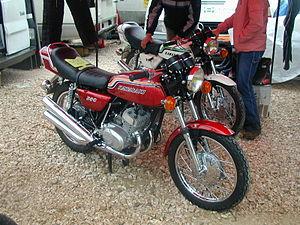
La coupe Kawasaki est une épreuve sportive française créée en 1971 et se déroulant en plusieurs manches sur une saison. Elle met en compétition des pilotes chevauchant des motos Kawasaki de même modèle et strictement de série.